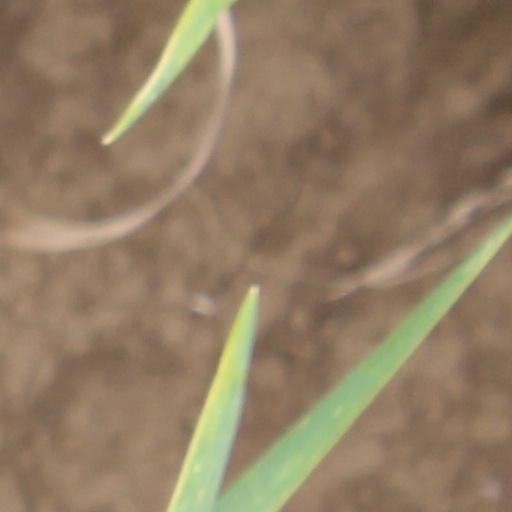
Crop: wheat